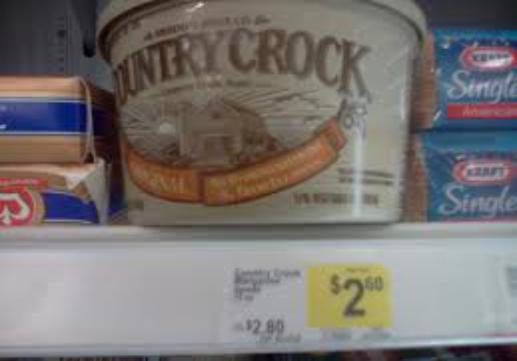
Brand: Country Crock
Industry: Food